Constitutional history of Greece

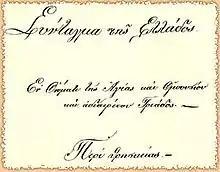
In the name of the Holy, Consubstantial and Indivisible Trinity...are the first words of the Greek Constitution of 1844.

King Otto governed for more than 10 years (including the first two years under a regency council) without any constitutional restrictions since the "hegemonical" Greek Constitution of 1832 was never implemented. On 3 September 1843, the infantry, led by Colonel Dimitrios Kallergis and the Revolutionary captain Ioannis Makriyannis, assembled in the square in front of the palace in Athens. Eventually joined by much of the population of the small capital, the rebellion refused to disperse until the king agreed to grant a constitution. Left with little recourse, King Otto gave in to the pressure and agreed to the demands of the crowd over the objections of his opinionated Queen. This square was renamed to Constitution Square (Syntagma Square) to commemorate the events of September 1843.